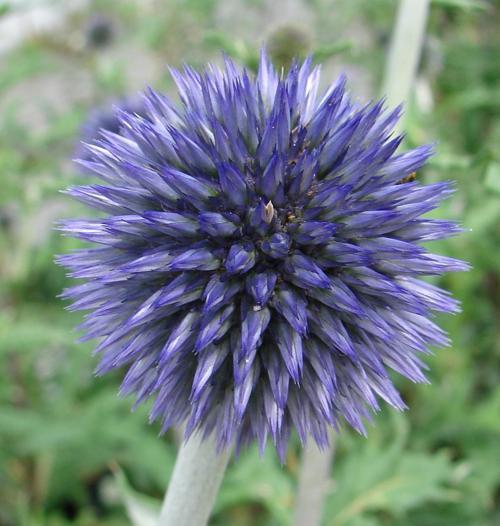
Label: globe thistle